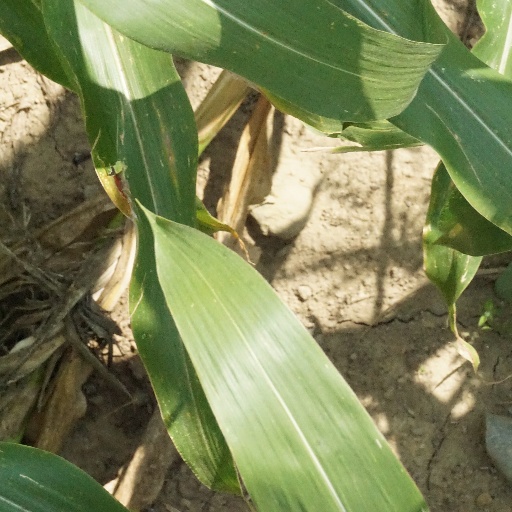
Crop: maize; corn